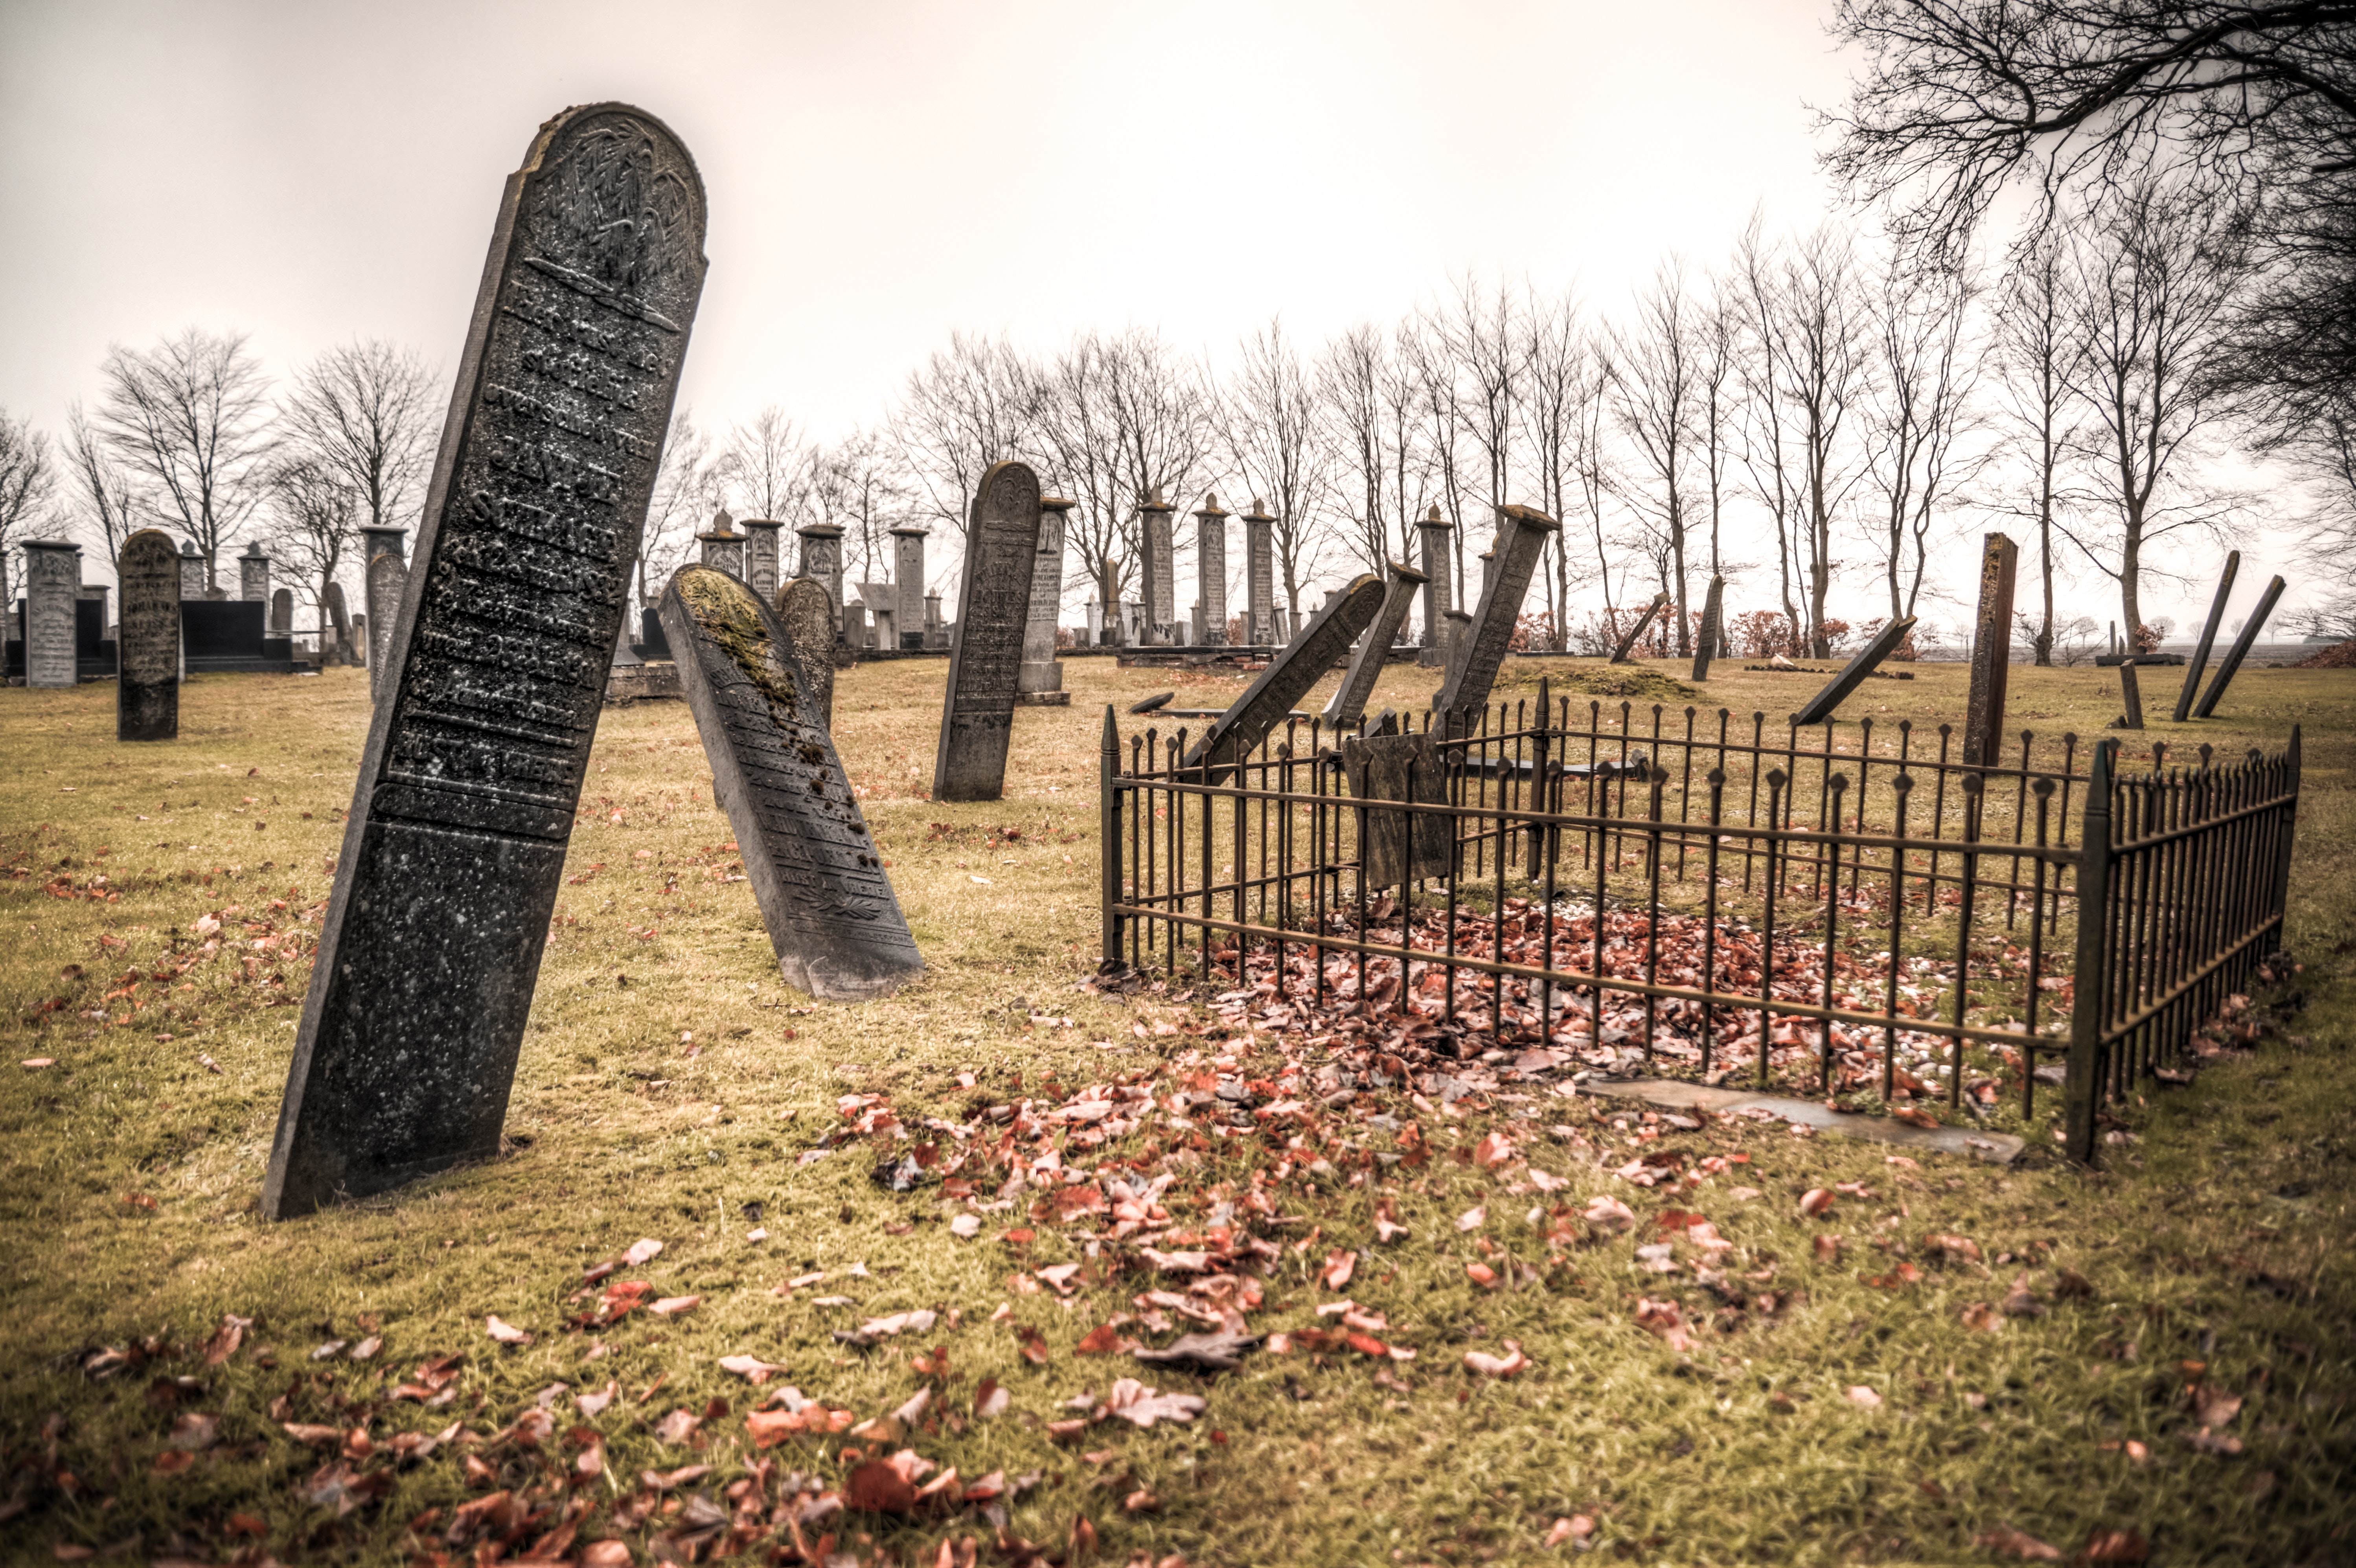
leaf, tree, cemetery, grave, headstone, sky, woodland, grass, autumn, plant, land lot, photography, winter, deciduous, grove, nonbuilding structure, forest